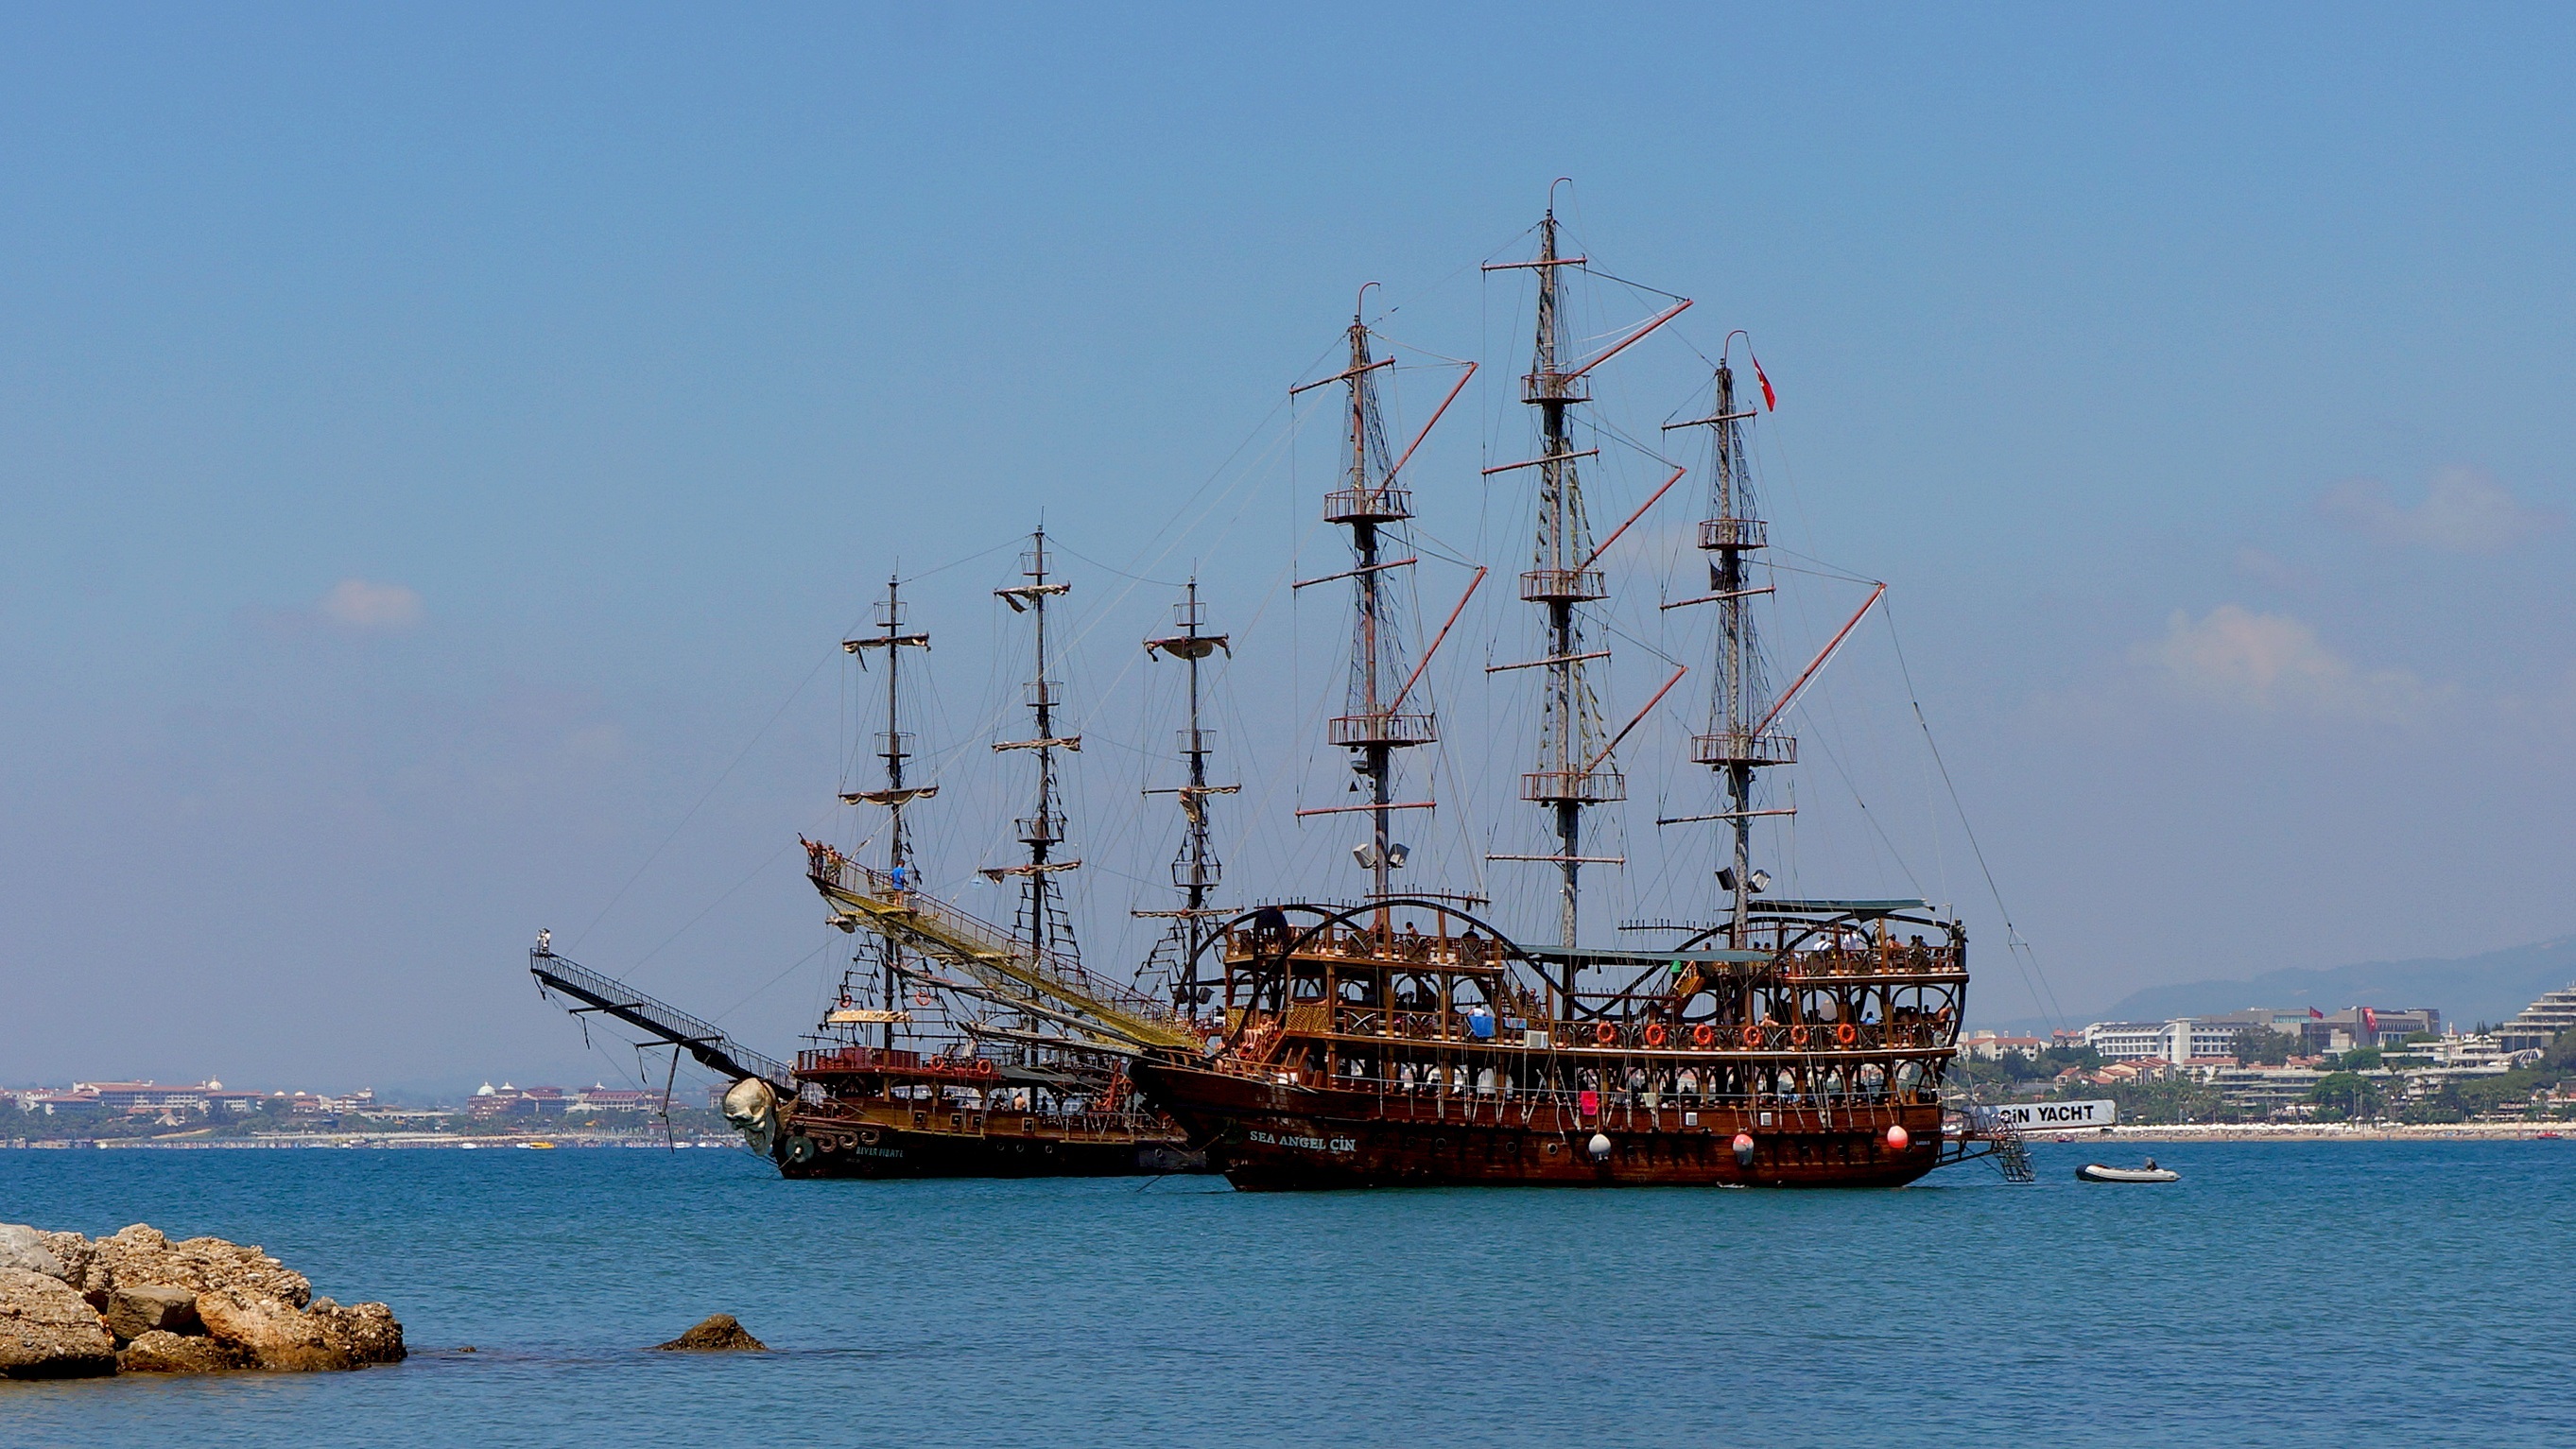
landscape, sea, coast, boat, ship, summer, vehicle, journey, mast, seascape, bay, harbor, sailboat, beauty, sea shore, watercraft, schooner, frigate, sailing ship, fishing vessel, tall ship, freight transport, galleon, caravel, offshore drilling